Dream Theater

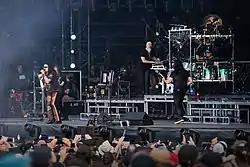
Dream Theater performed at Hellfest in 2019.

In a May 2017 interview with "Rockbook", frontman James LaBrie talked about the style of the band's fourteenth studio album: "It's really important for us that the new album will be our best effort. It should be who we are at that particular moment. [...] But if along the way we feel that there is another album we should recognize once again, then we'll do it." In December 2017, Dream Theater announced that they had signed a worldwide longterm deal with Sony Music via Sony's progressive music label imprint Inside Out, for the release of the album.